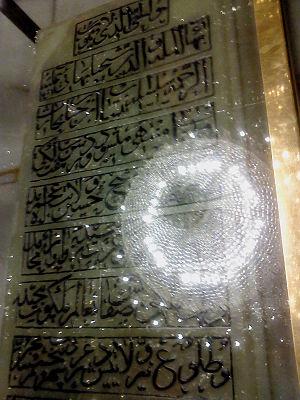
Baha' Al-Din Al-'Amili, dit Cheikh Bahaï, né le 18 février 1547 et mort le 1ᵉʳ septembre 1621, était un poète soufi, philosophe, mathématicien, astronome, alchimiste du XVIIᵉ siècle. Né en 1547 à Baalbek, au Liban, il émigre en Iran à l’âge de 13 ans. Après avoir étudié à Qazvin puis à Hérat, voyagé en Syrie, en Égypte, et en Irak, il s’établit à Ispahan. Personnage public important sous le souverain séfévide Chah Abbas Iᵉʳ, il participe à la conception de la mosquée du Chah et y élabore l’horloge solaire qui indique l’heure de la prière à mi-journée. La conception des minarets tremblants d'Ispahan est attribuée à Cheikh Bahaï. Il meurt en 1621 à Ispahan, et est enterré à Machhad. Son œuvre littéraire consiste en des poèmes épiques, ainsi que des recueils juridiques.